Nate Orchard

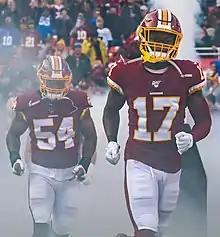
Orchard ("left") with the Washington Redskins in 2019

The Cleveland Browns picked Orchard in the second round of the 2015 NFL draft. On May 6, he signed a four-year contract worth $4.466 million, which included a $1.058 million signing bonus. At least $2.581 million of Orchard's contract is guaranteed. On October 1, 2016, Orchard was placed on injured reserve.